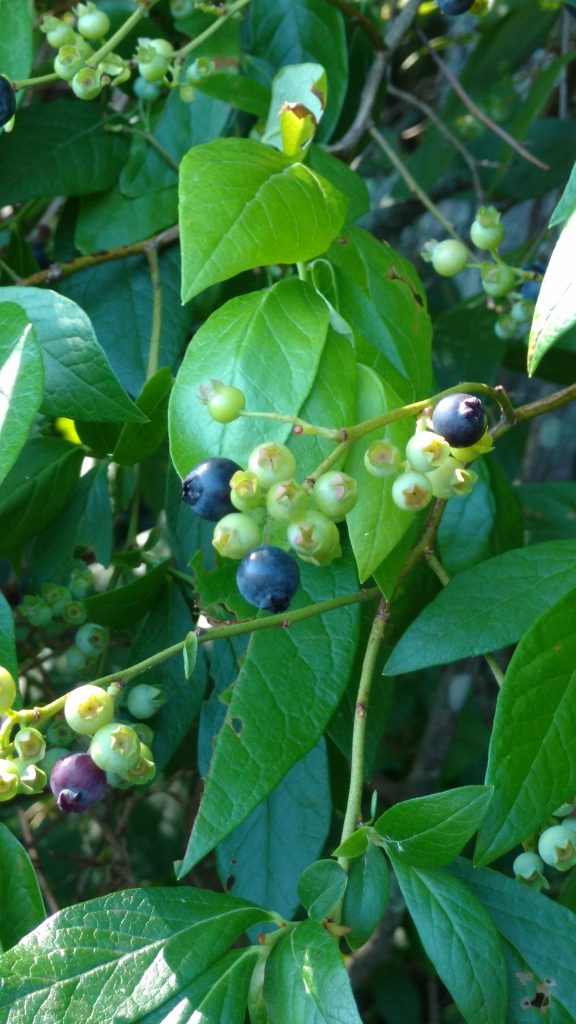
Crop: tomato
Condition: late_blight